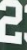
Number: 2